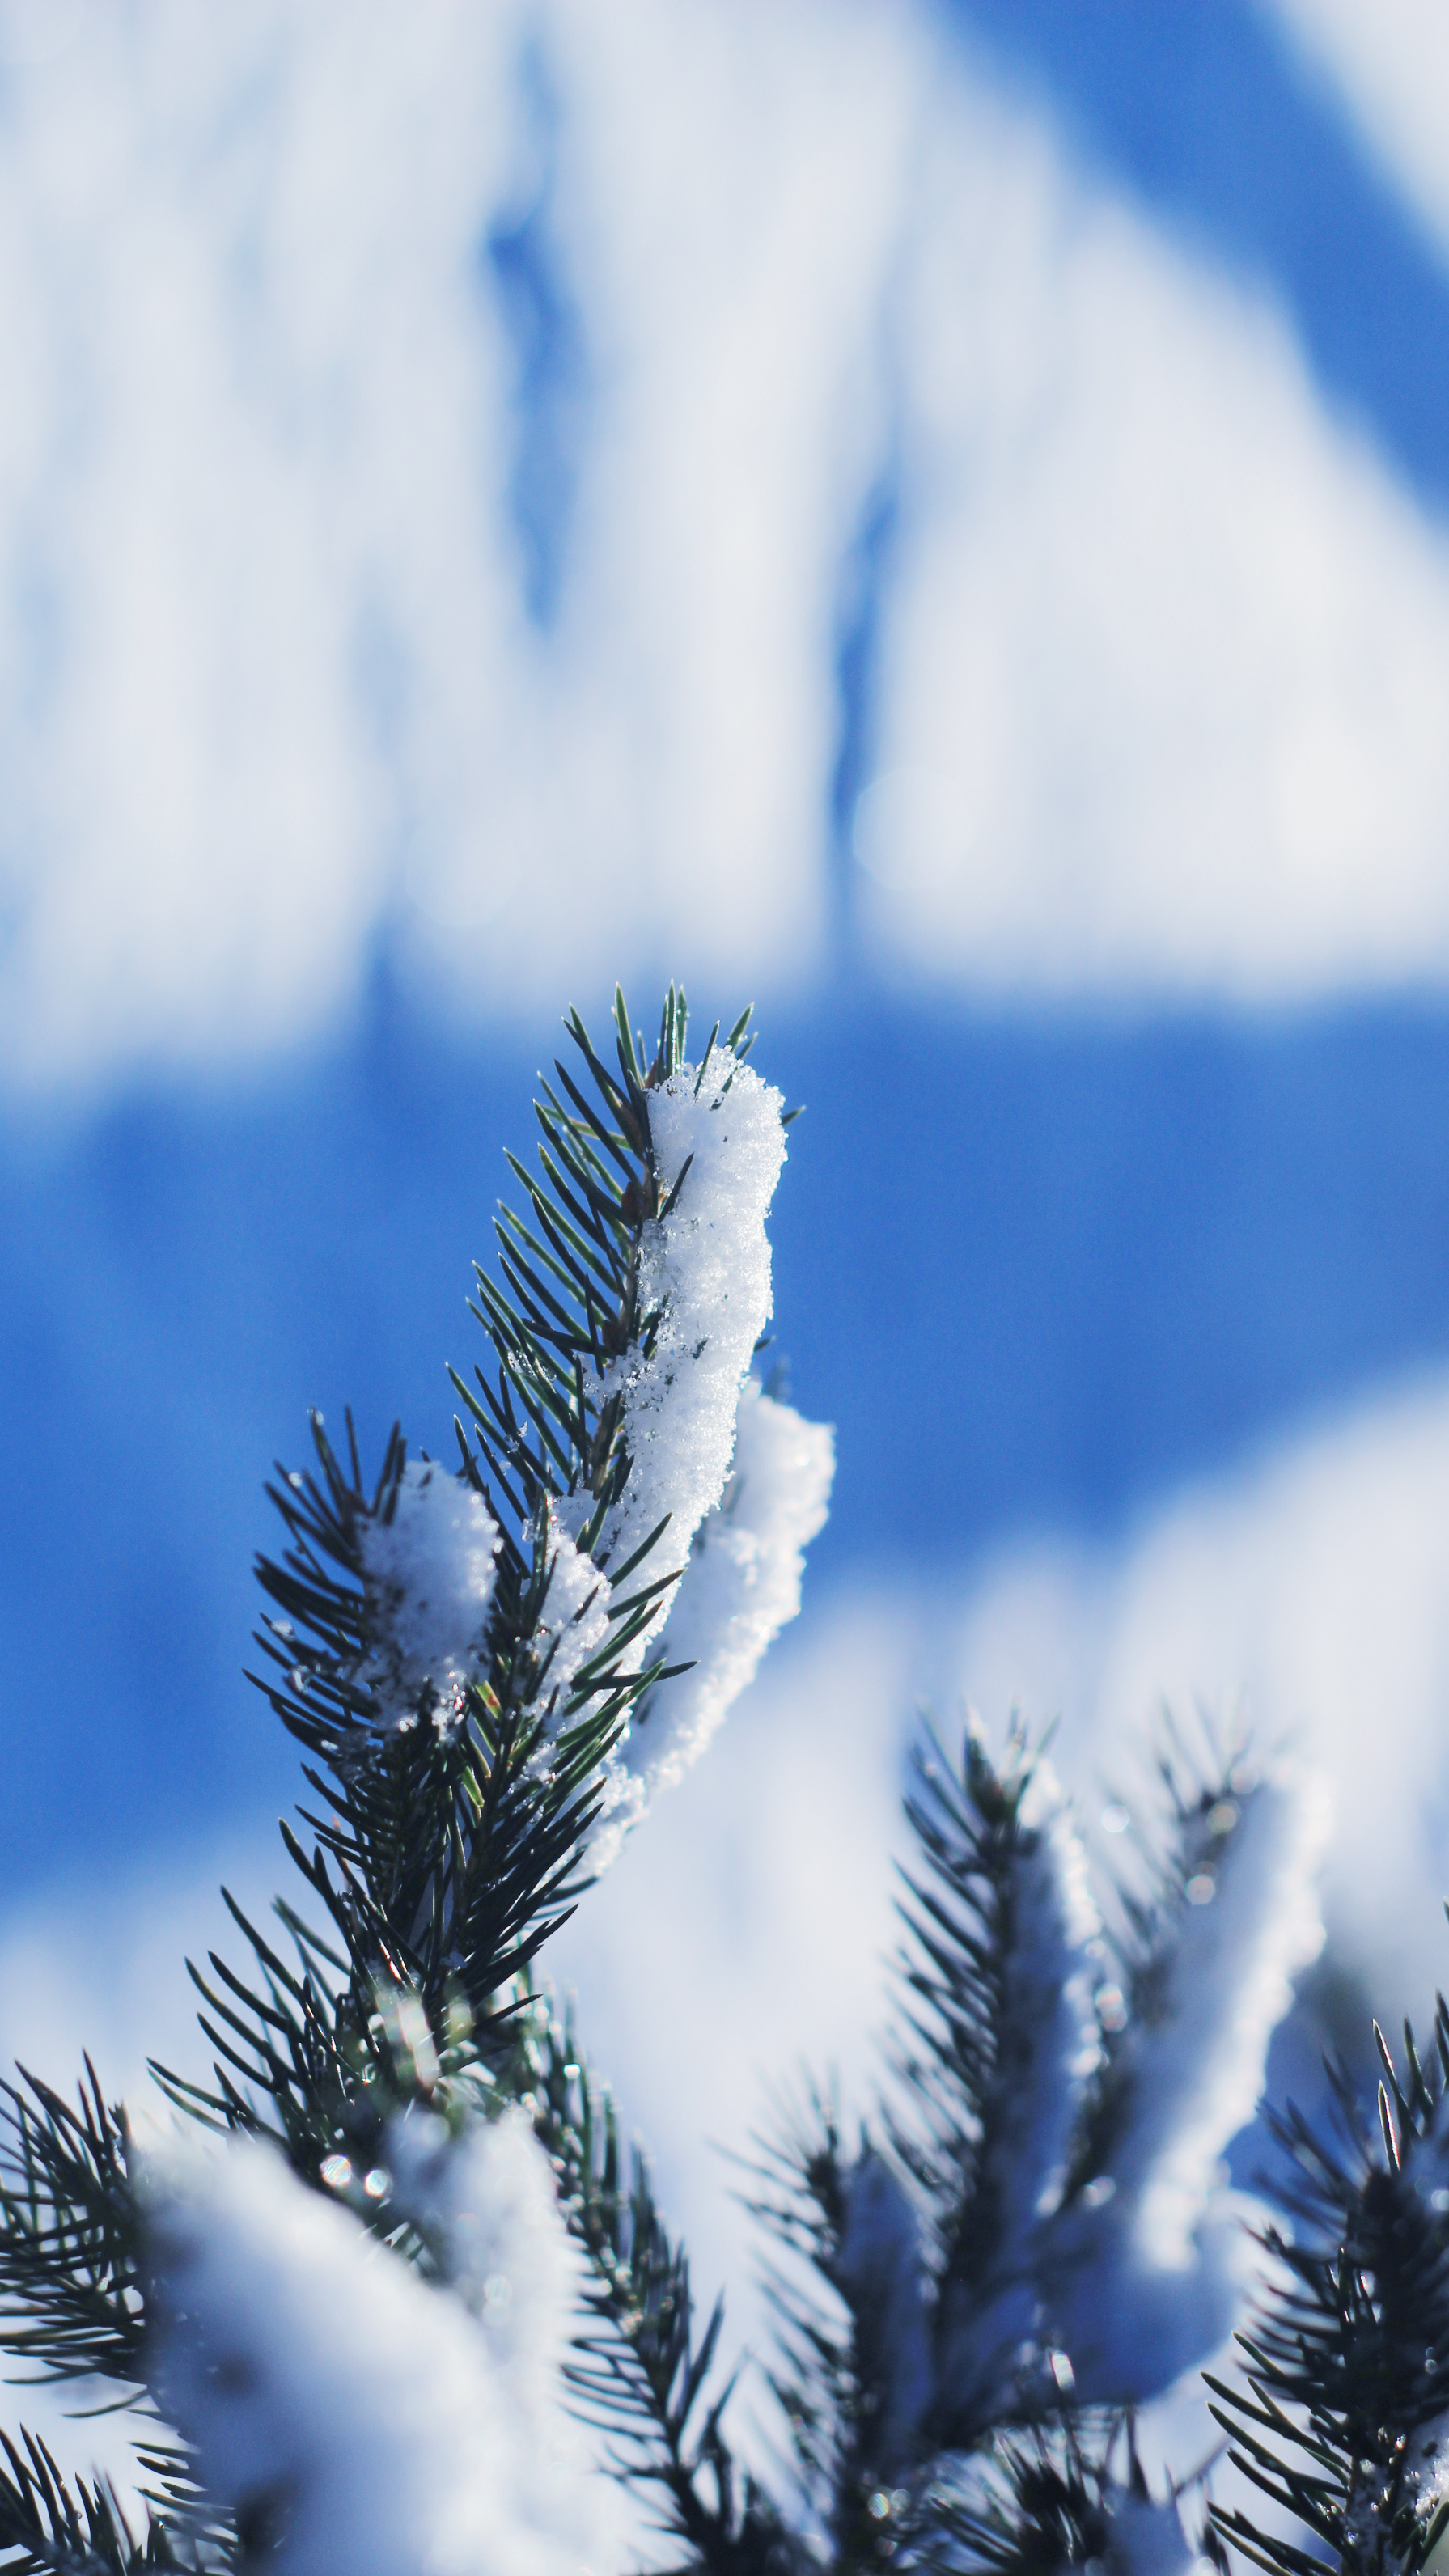
twig, snow, white, winter, frost, ice, plant, blue, larch, natural landscape, freezing, evergreen, tree, shortstraw pine, grass, landscape, conifer, forest, electric blue, western yellow pine, cumulus, spruce fir forest, American pitch pine, macro photography, fir, plant stem, pine, Canadian fir, pattern, white pine, subshrub, tropical and subtropical coniferous forests, pine family, vascular plant, Yellow fir